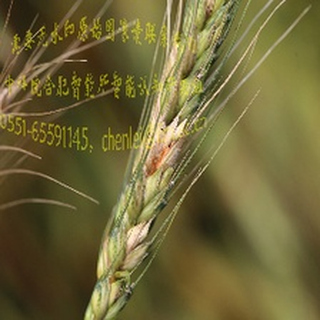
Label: wheat_fusarium_head_blight